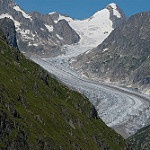
Label: glacier